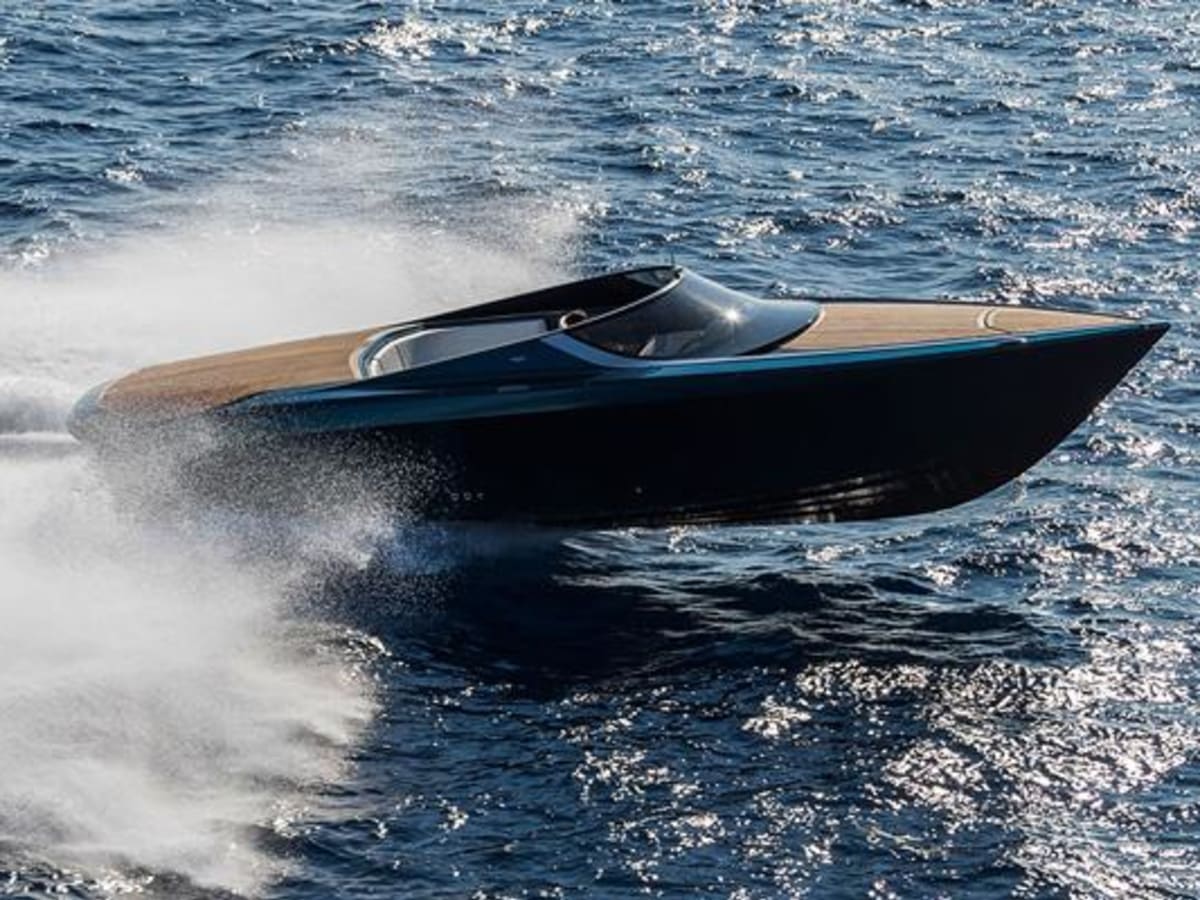
Vehicle type: Ships